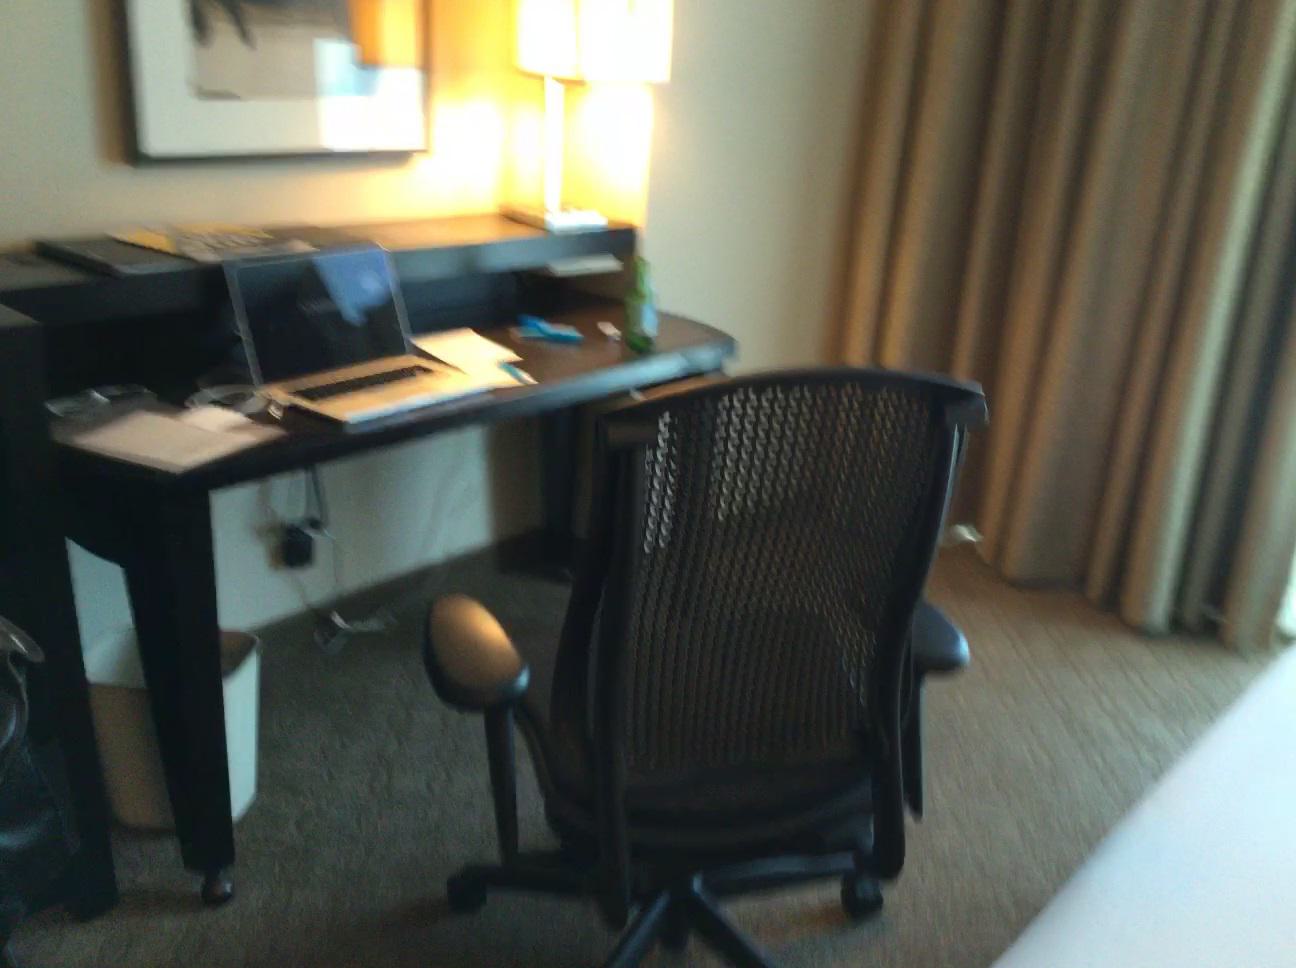
Question: Is the desk right of the curtain from the second object's perspective? Final answer should be yes or no.
Answer: Yes